Écouché

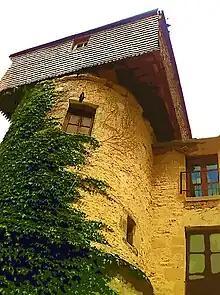
Tower Écouché

Ownership of a tower soon became a status symbol for the better-off, and in the 15th century new ones grew up in various places around the town; fifteen survive today. They were also useful as containing staircases between the various levels of the house. The tower-staircase thus became the backbone of the building, usually situated on the rear façade, that giving on to the street being reserved for trade. Inside the tube, the winding staircase, made of limestone, is of spiral form in which one end of each step fits into the outer wall, and the other end into a central column. It may turn to the right or the left at the choice of the builder. Such steps are usually constructed to turn in a clockwise direction going up, the right hand at the central column. Going down, the right hand goes against the wall. But in Écouché and the surrounding areas, most staircases built in the 15th century turn to the left – English style, as it is said. It is unknown if this was from the 30 years of English occupation during the Hundred Years War. A possible explanation of this originality is that it affords the defender better protection in the event of a last-stand fight inside the tower: in combat with the sword or even with the pistol, the defender is less exposed than the assailant.